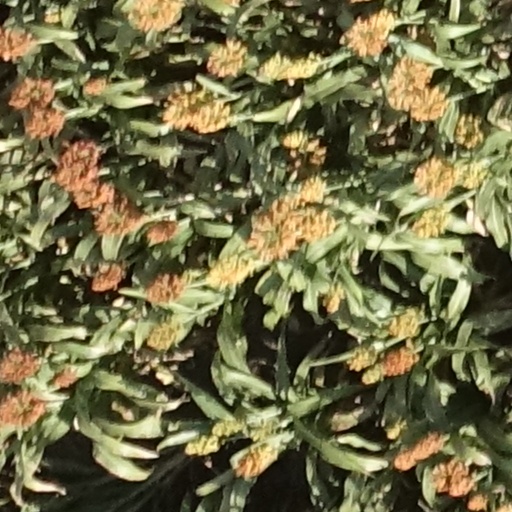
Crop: sorghum